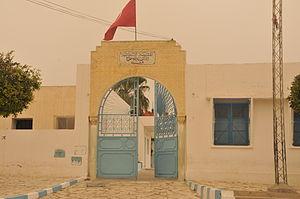
Ecole Primaire 'Habib El Kamel' à Hergla, Tunisie
La Tunisie, en forme longue la République tunisienne, est un État d'Afrique du Nord bordé au nord et à l'est par la mer Méditerranée, à l'ouest par l'Algérie avec 965 kilomètres de frontière commune et au sud-sud-est par la Libye avec 459 kilomètres de frontière. Sa capitale Tunis est située dans le nord-est du pays, au fond du golfe du même nom. Plus de 30 % de la superficie du territoire est occupée par le désert du Sahara, le reste étant constitué de régions montagneuses et de plaines fertiles.
Le système éducatif tunisien permet la prise en charge et l'instruction des Tunisiens.